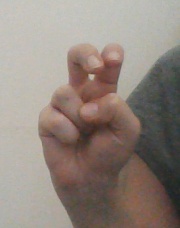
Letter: toot